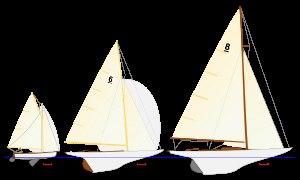
Aux Jeux olympiques d'été de 1924 à Paris, trois manifestations de régates de voile ont été concourues, une diminution importante par rapport aux quatorze épreuves lors des précédents Jeux de 1920 qui avaient eu du mal à trouver des participants.